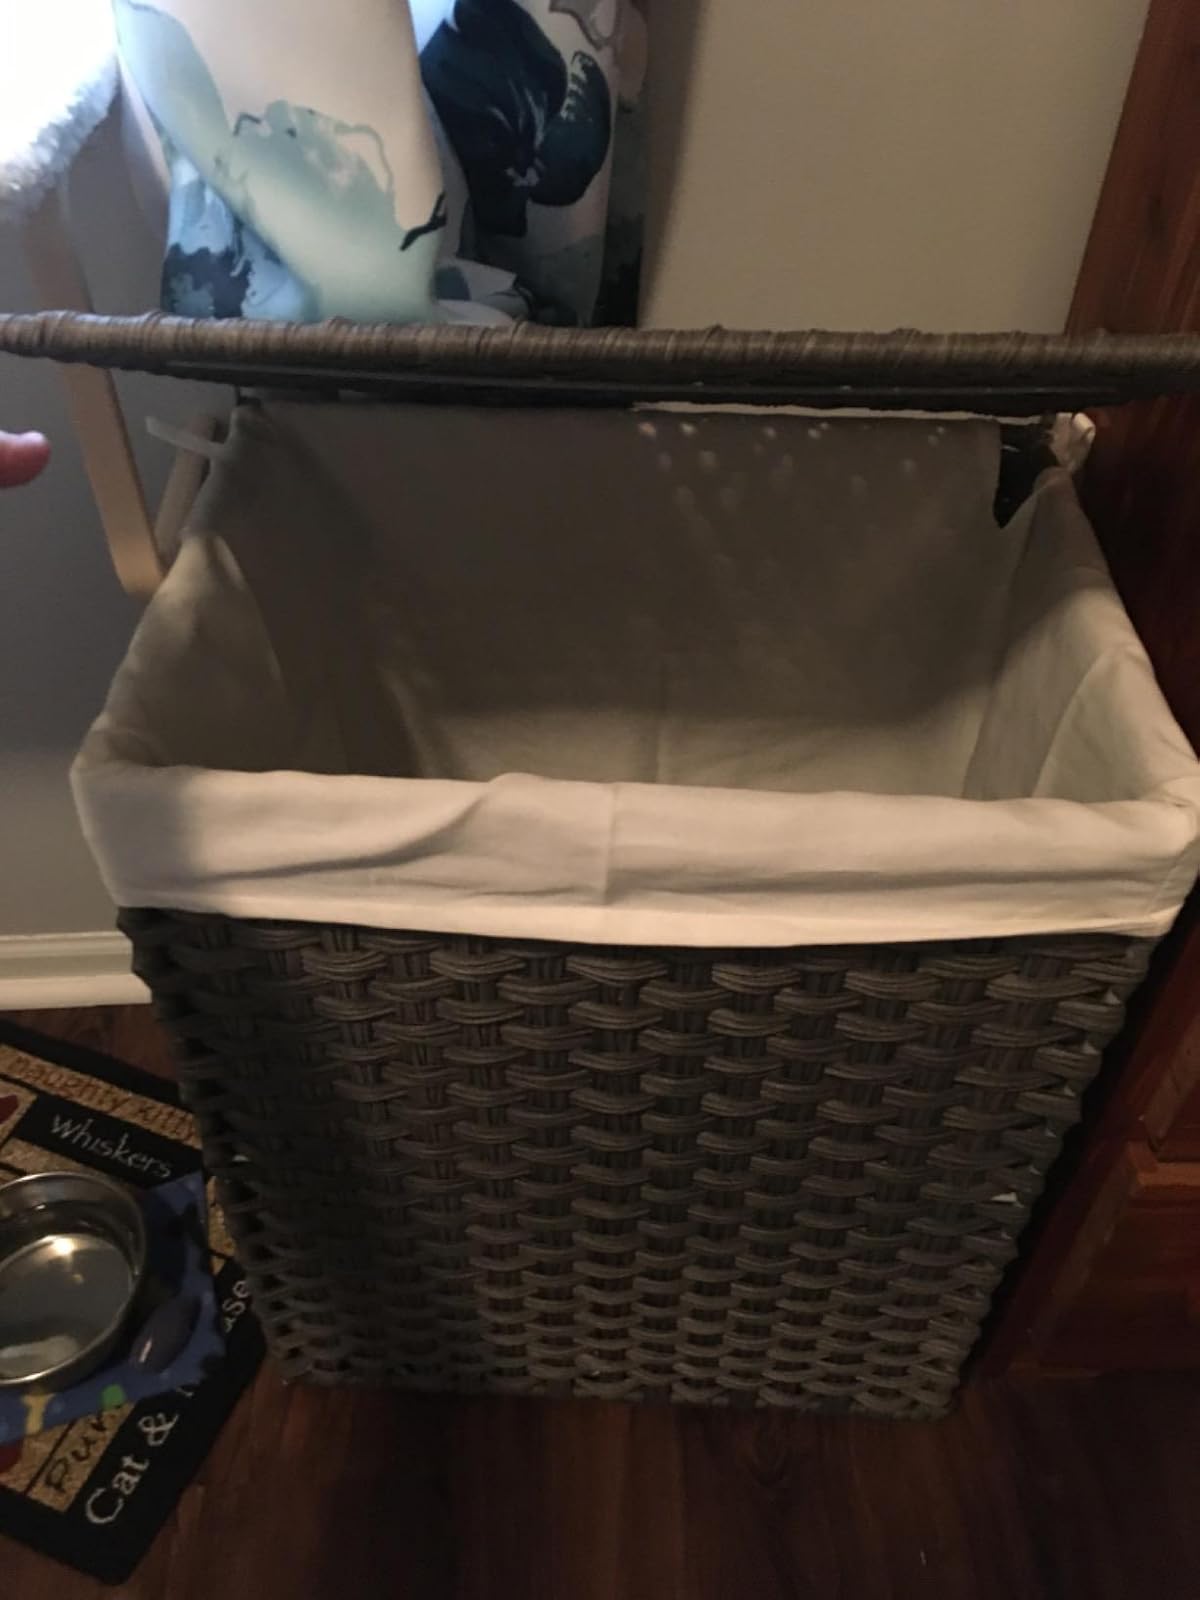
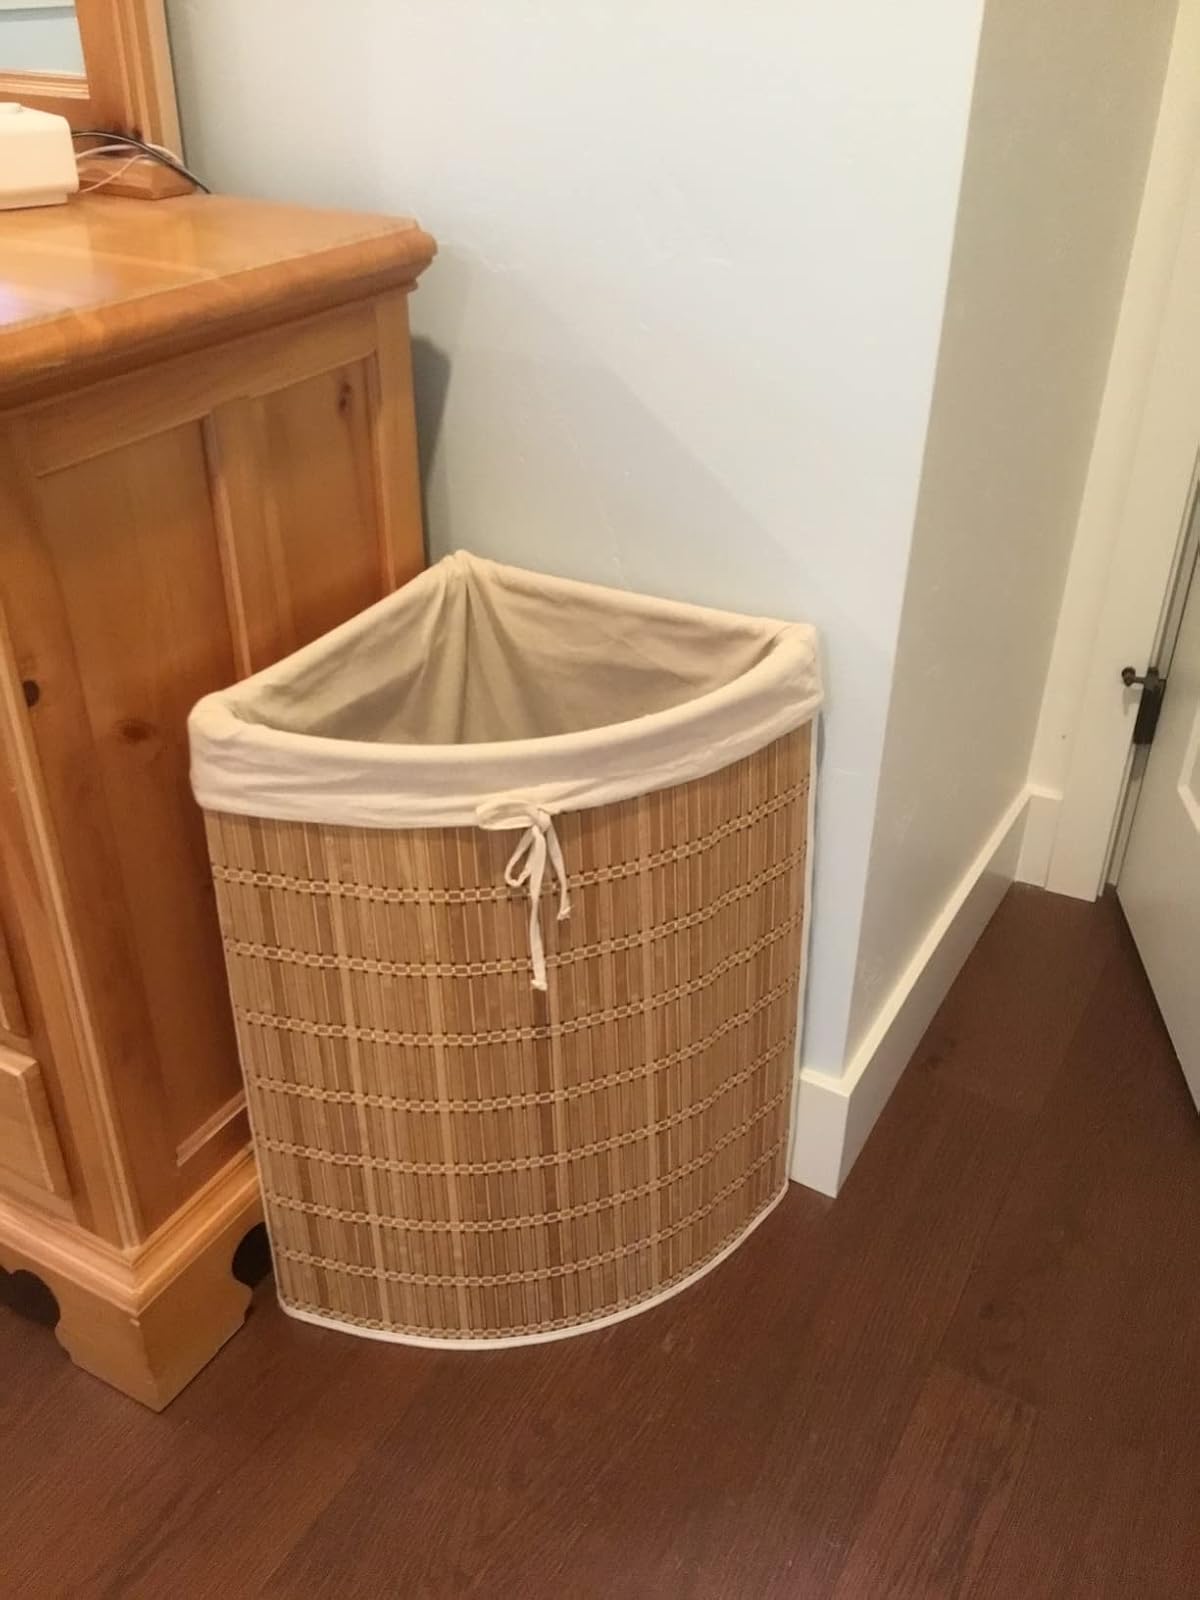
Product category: items_hamper
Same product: no